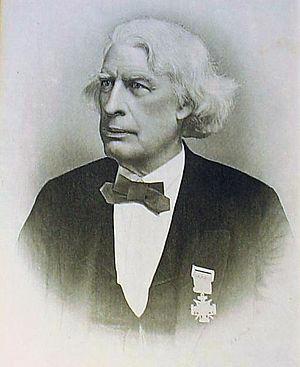
Albert Gallatin Mackey né le 12 mars 1807 et mort le 20 juin 1881 à Charleston en Caroline du Sud aux États-Unis est un médecin américain connu pour ses nombreux ouvrages sur la franc-maçonnerie, et plus particulièrement ses principes fondateurs.